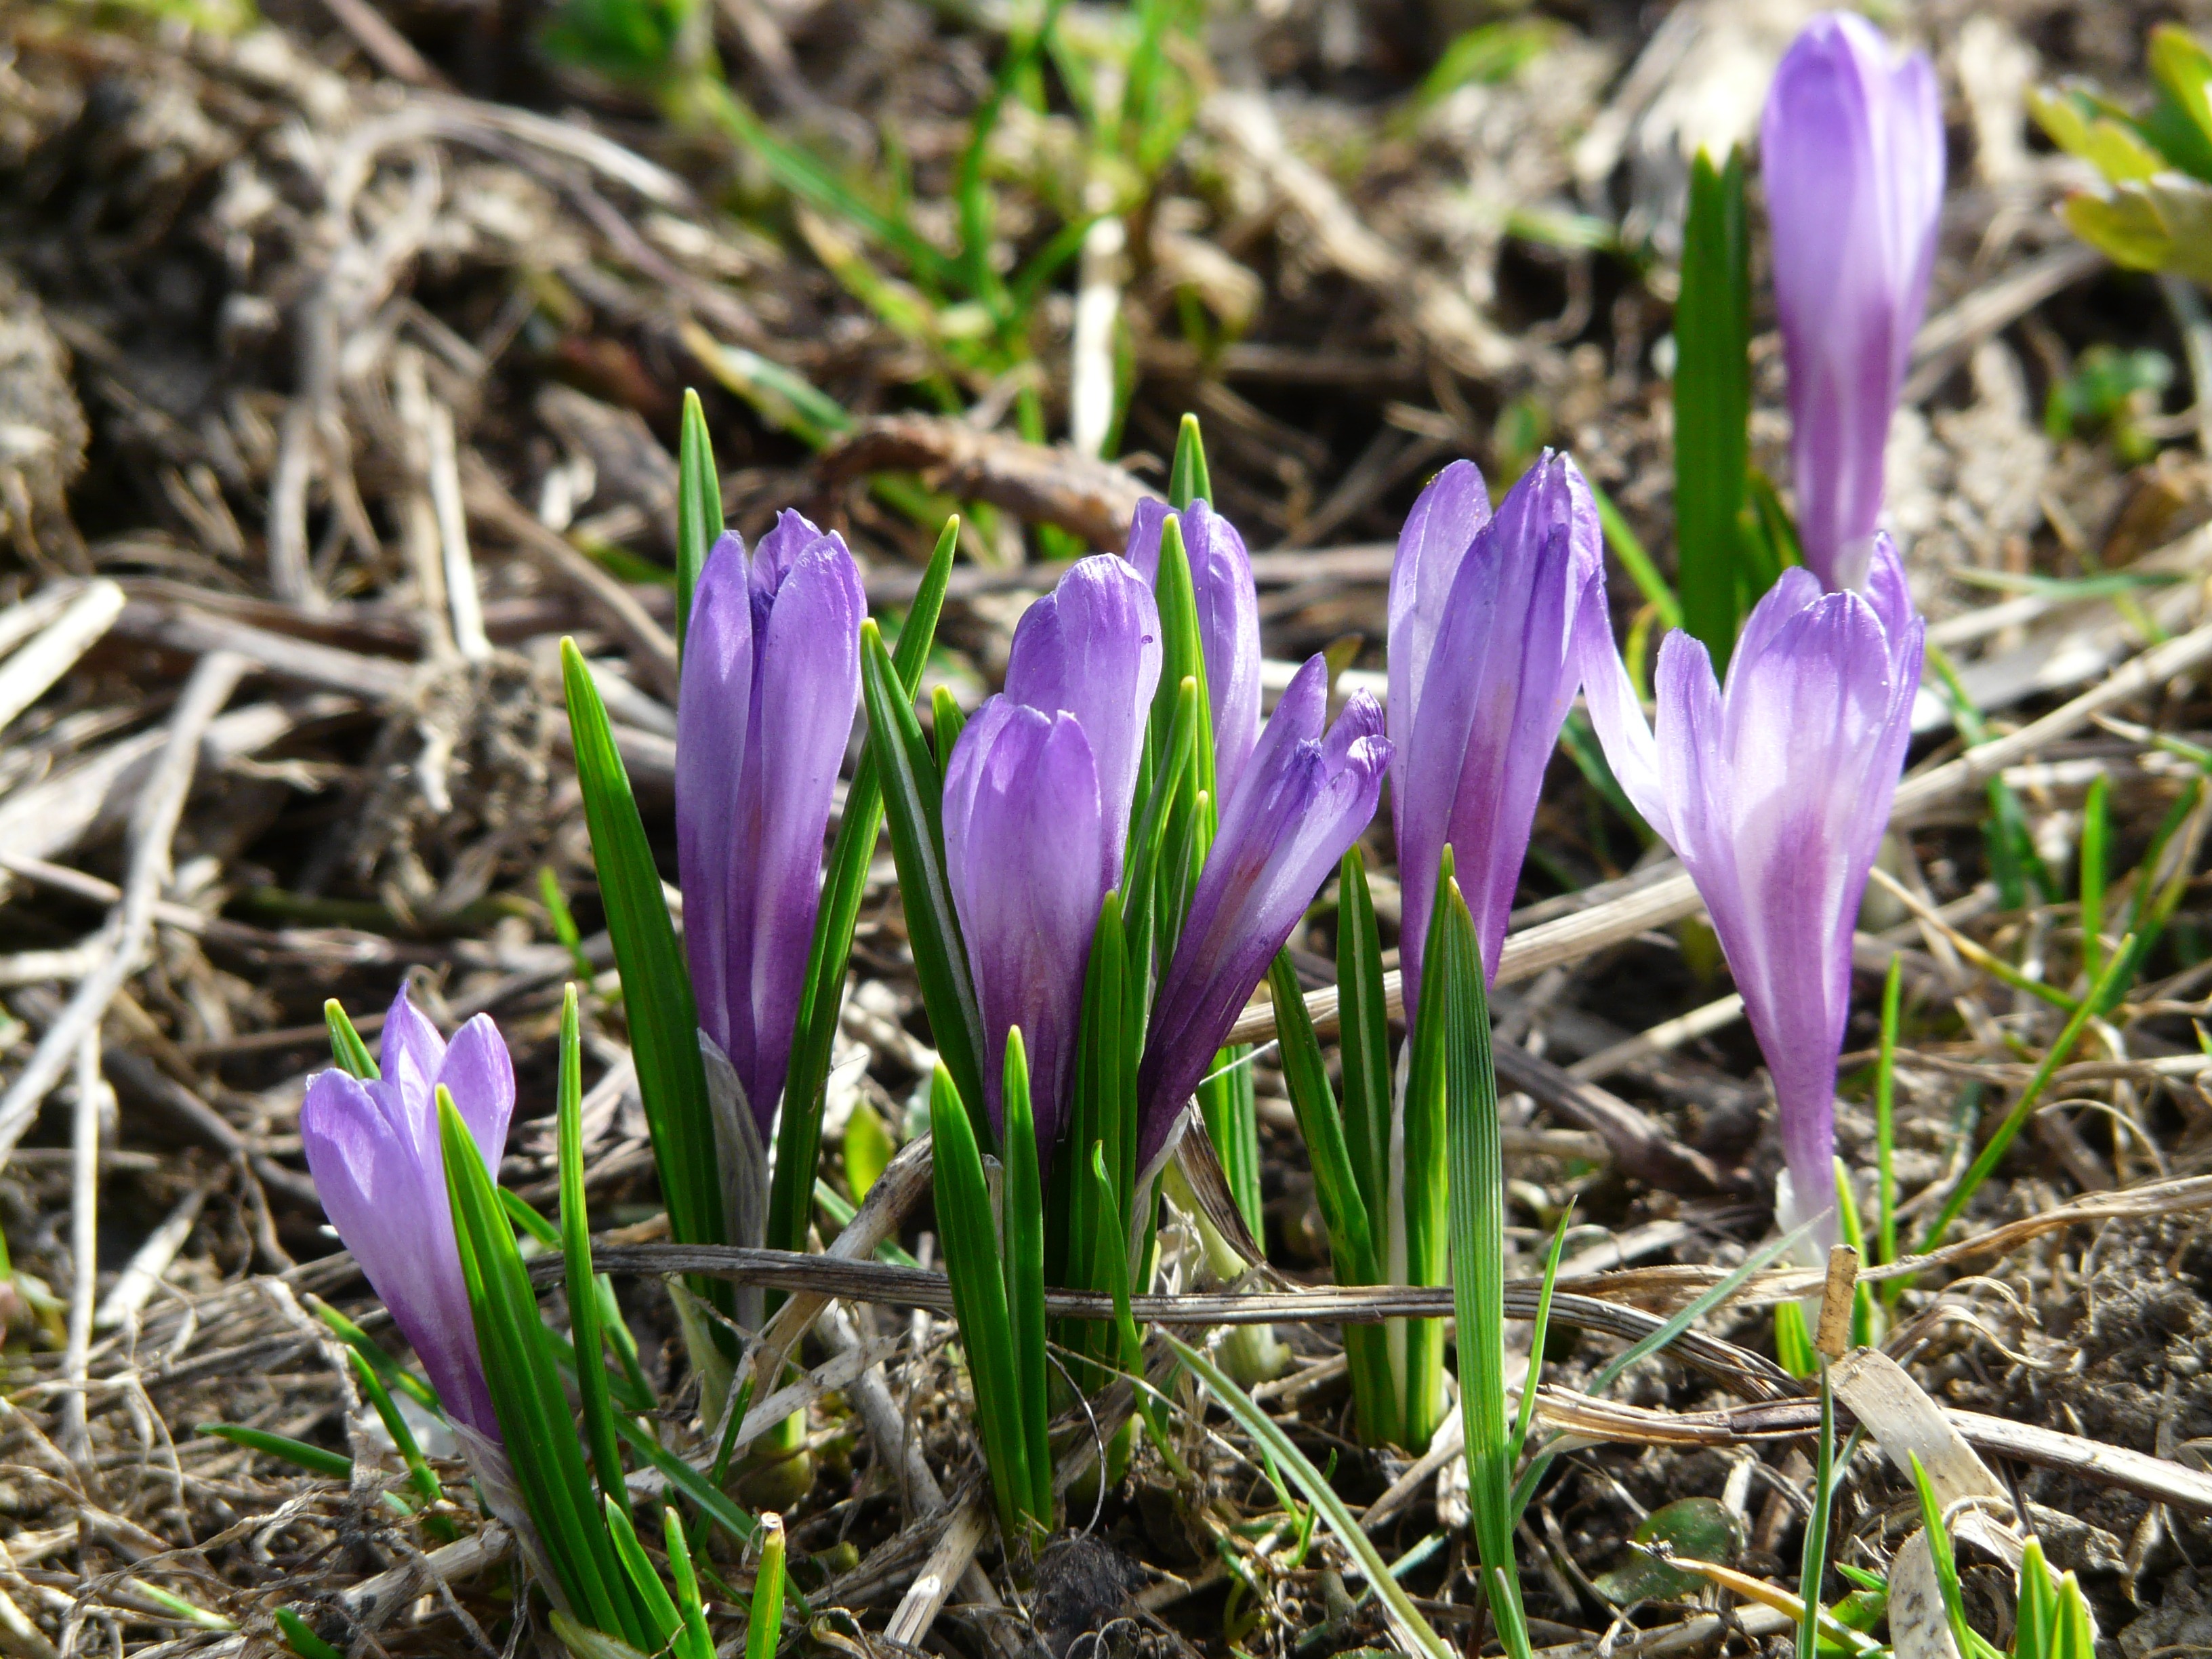
grass, blossom, plant, flower, purple, bloom, botany, blue, flora, wildflower, flowers, eye, toxic, crocus, snowdrop, spring crocus, flowering plant, mountain meadow, crocus vernus, iris versicolor, land plant, iris family, spring saffron, alpine crocus